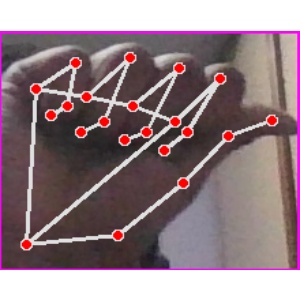
अक्षर: छ